Fix (beer)

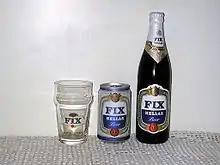
Can and bottle until 2009

After studying chemistry at the University of Lausanne and two years of working as a chemist in the Greek military, Karolos Fix, the son of Antonios, took over in 1950 the management of the company and the technical director during the 1960s was the German Dr. Karl Lietz. In 1965, the new brewery designed by Takis Zenetos was opened on Syngrou Avenue. The high profits from the de facto beer monopoly were partly invested in other beverage companies, which also sought a monopolistic position, including Tam-Tam (a Cola drink) and Retsina Plaka (retsina was then the most popular table wine).